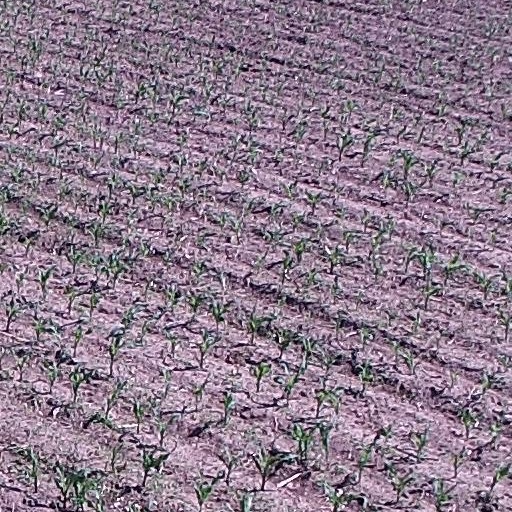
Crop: maize; corn